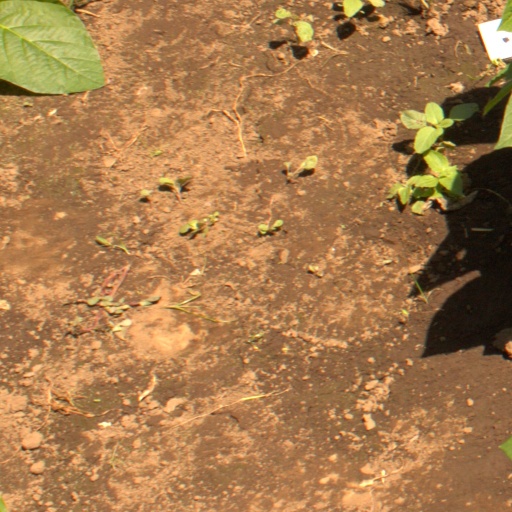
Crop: soybean